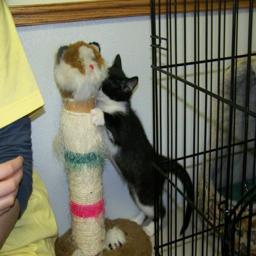
Animal: cats